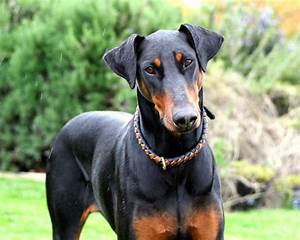
Label: dog